Château de Gisors

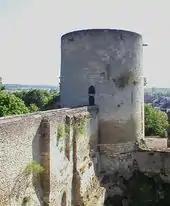
Gisor's 13th-century keep

The first building work is dated to about 1095, and consisted of a motte, which was enclosed in a spacious courtyard or bailey. Henry I of England, Duke of Normandy, added an octagonal stone keep to the motte. After 1161, important reinforcement work saw this keep raised and augmented; the wooden palisade of the motte converted to stone, thus forming a chemise; and the outer wall of the bailey was completed in stone with flanking towers. The octagonal keep is considered one of the best preserved examples of a shell keep.